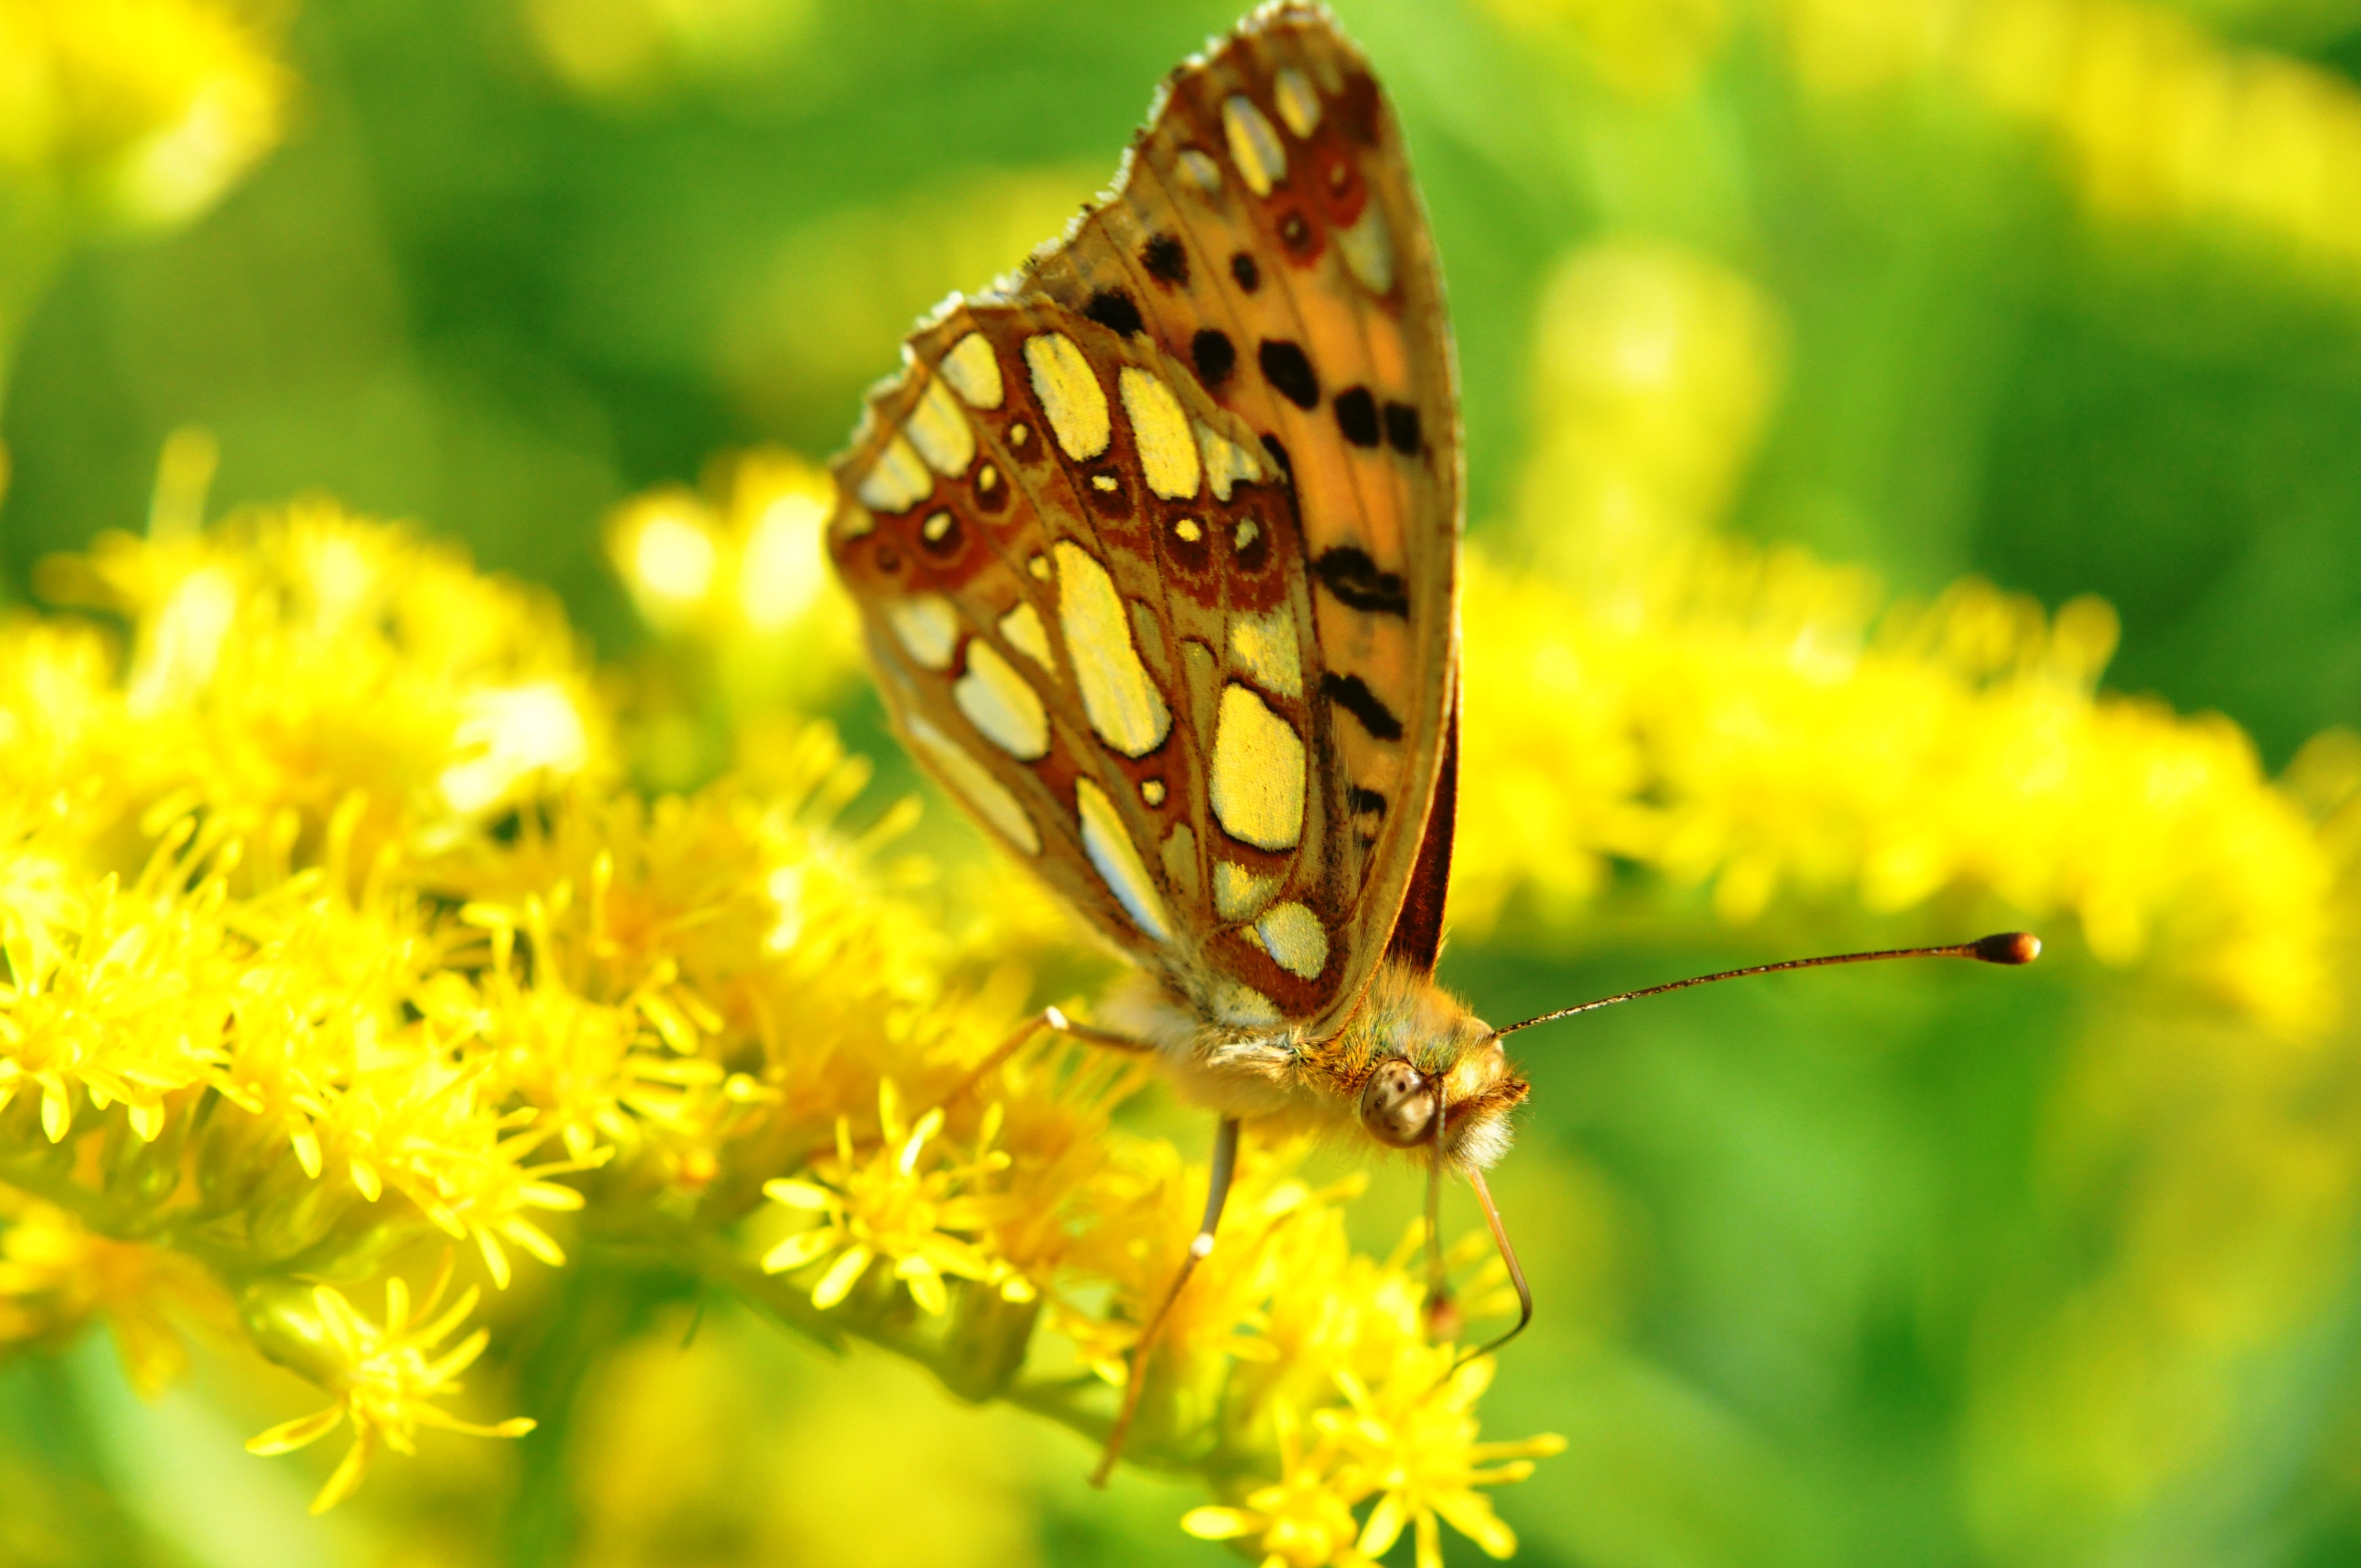
nature, grass, plant, photography, meadow, flower, summer, wildlife, green, insect, botany, butterfly, yellow, flora, fauna, invertebrate, wildflower, close up, monarch butterfly, nectar, macro photography, arthropod, pollinator, plant stem, moths and butterflies, lycaenid, colias, buterfly